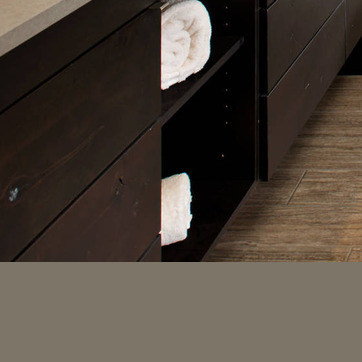
Material: fabric